Jongmyo

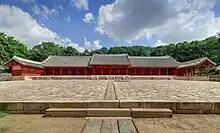
Yeongnyeongjeon

Viewed from the king's throne room at the royal palace Gyeongbokgung, Jongmyo Shrine would have been on the king's left while the Sajik Shrine, another important Confucian shrine, was on the right. This arrangement was derived from Chinese practice. also, because Changdeokgung Palace was older than Gyeongbokgung Palace, Jongmyo was connected to Changdeokgung Palace, and the king entered and left through the north gate instead of the south gate. The main halls are surrounded by hills. The south entrance gate was reserved for spirits to enter and exit, the east gate was for the king, and the west gate was for the performers of the royal ritual.